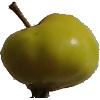
Label: Apple Red Yellow 2